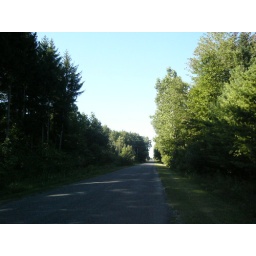
The road in front of our house